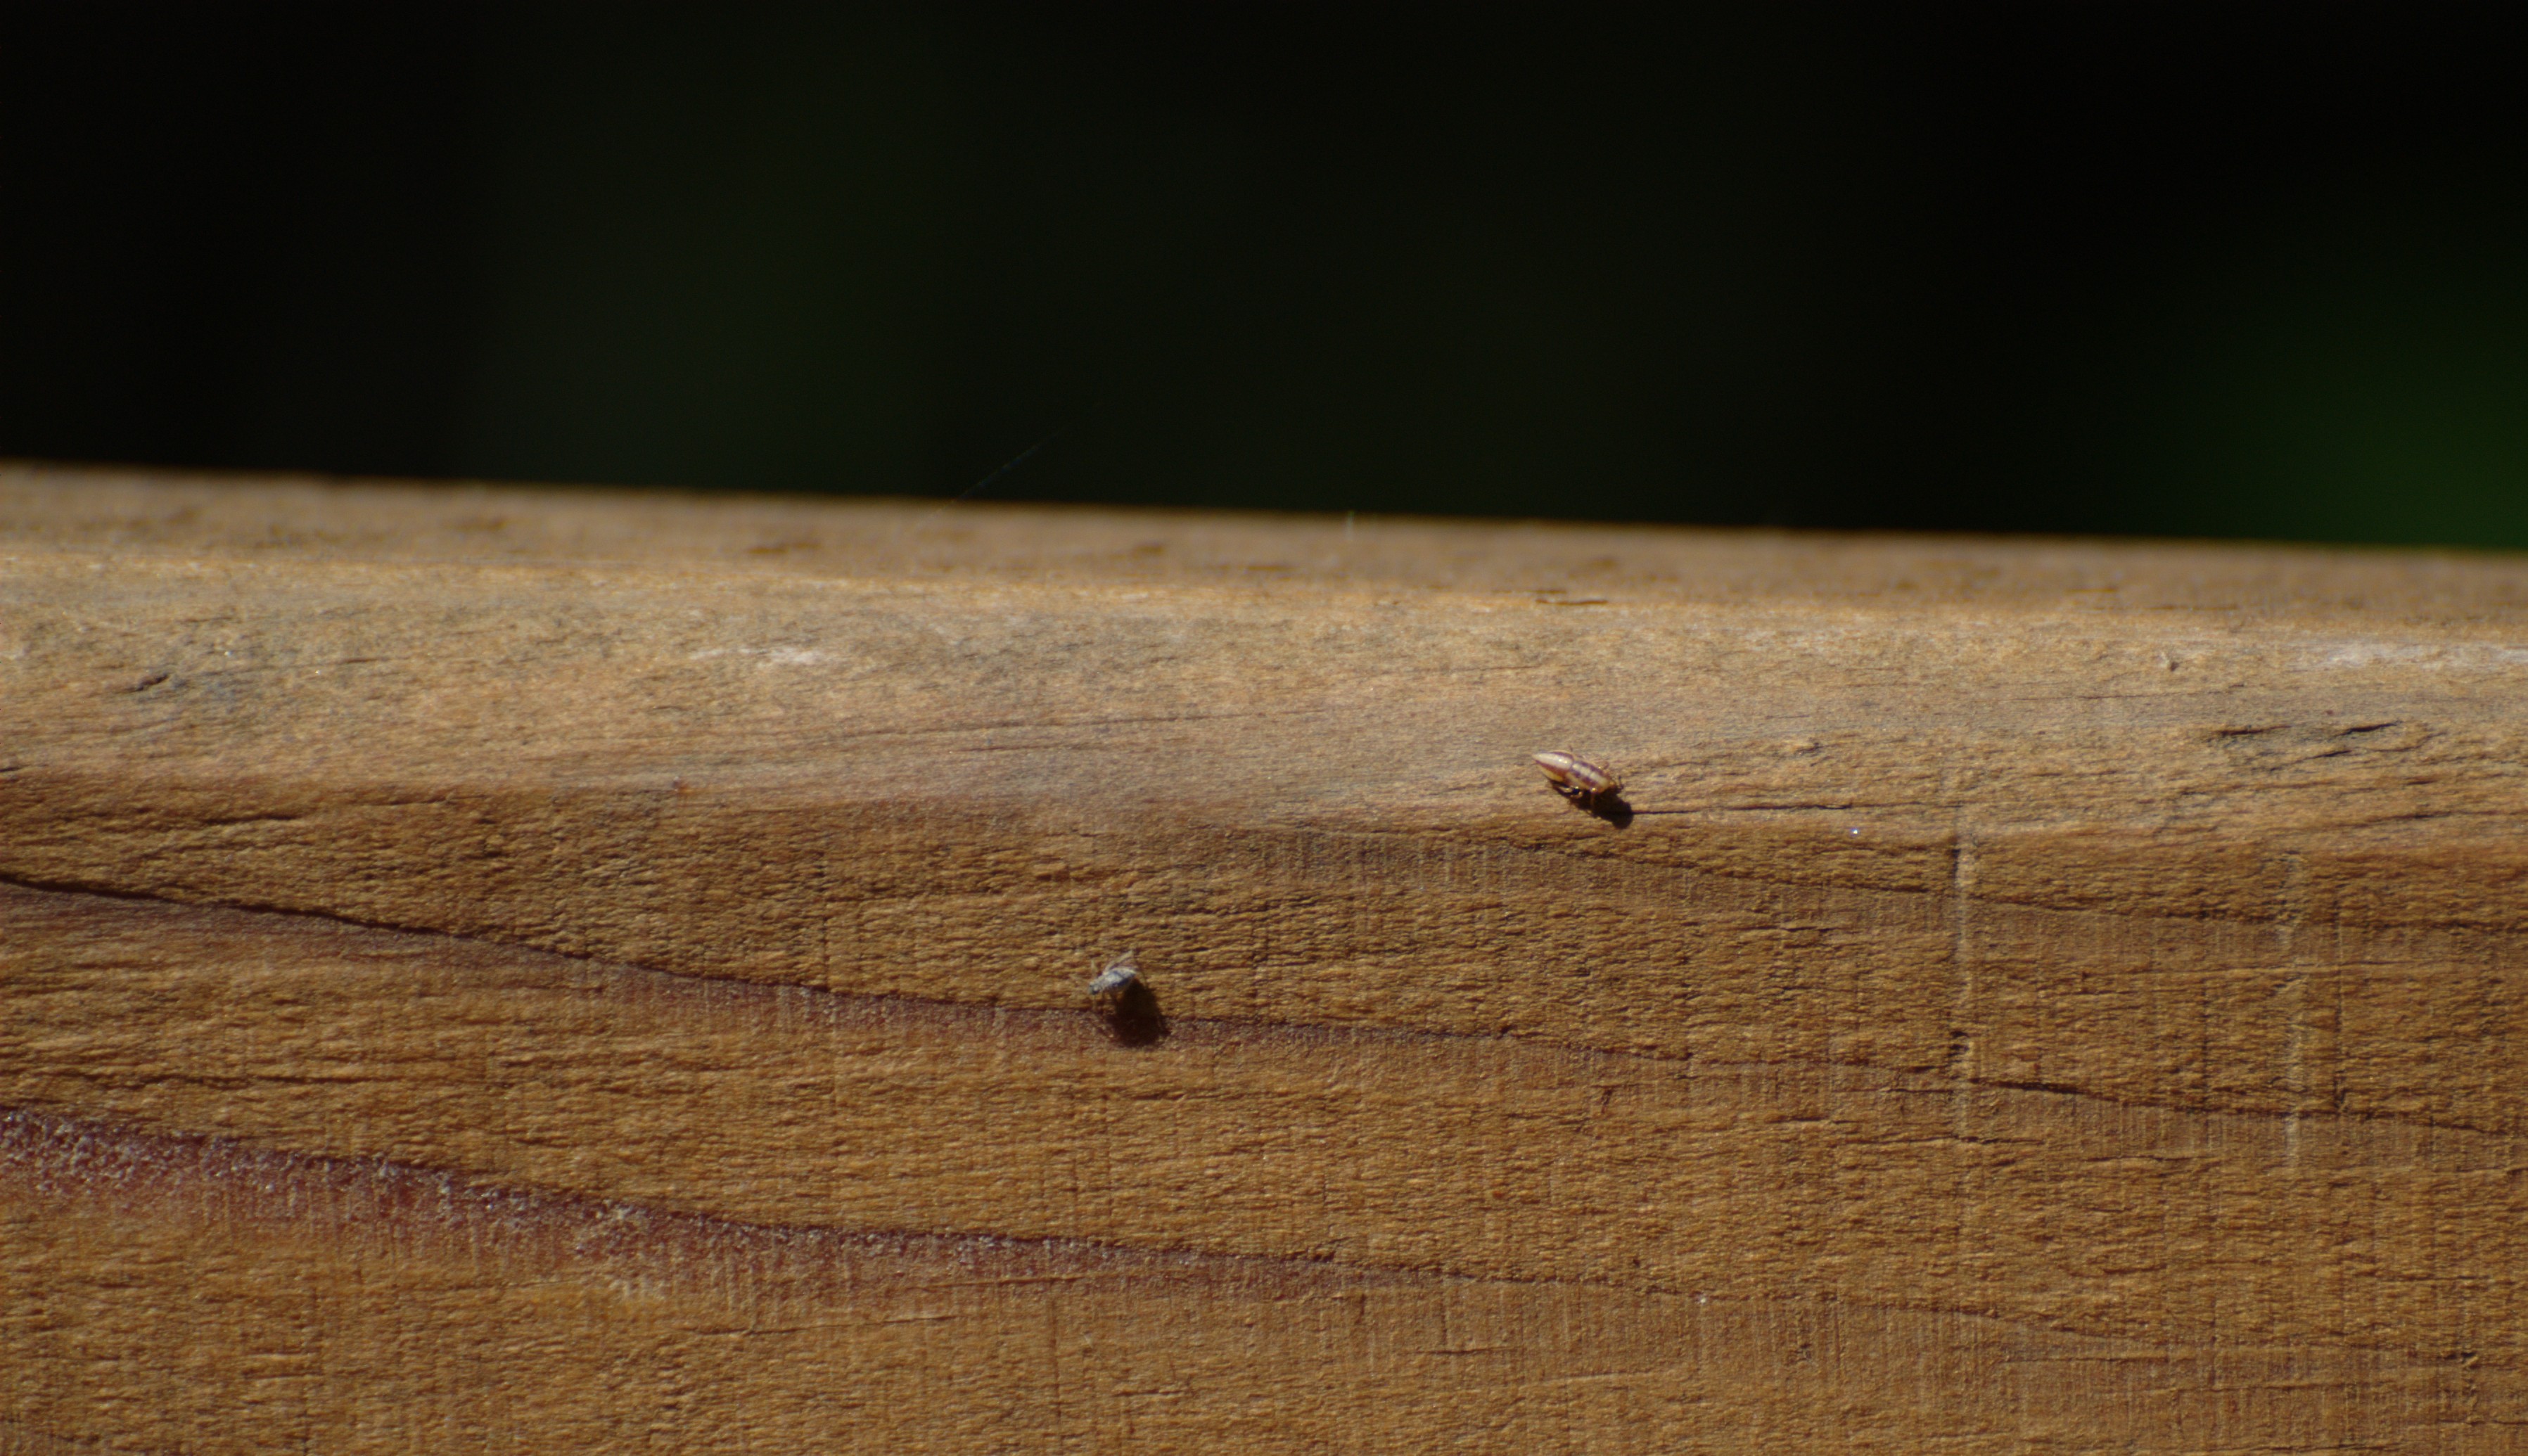
hand, wing, wood, leaf, green, insect, soil, nikon, fauna, invertebrate, close up, d80, nikond80, macro photography